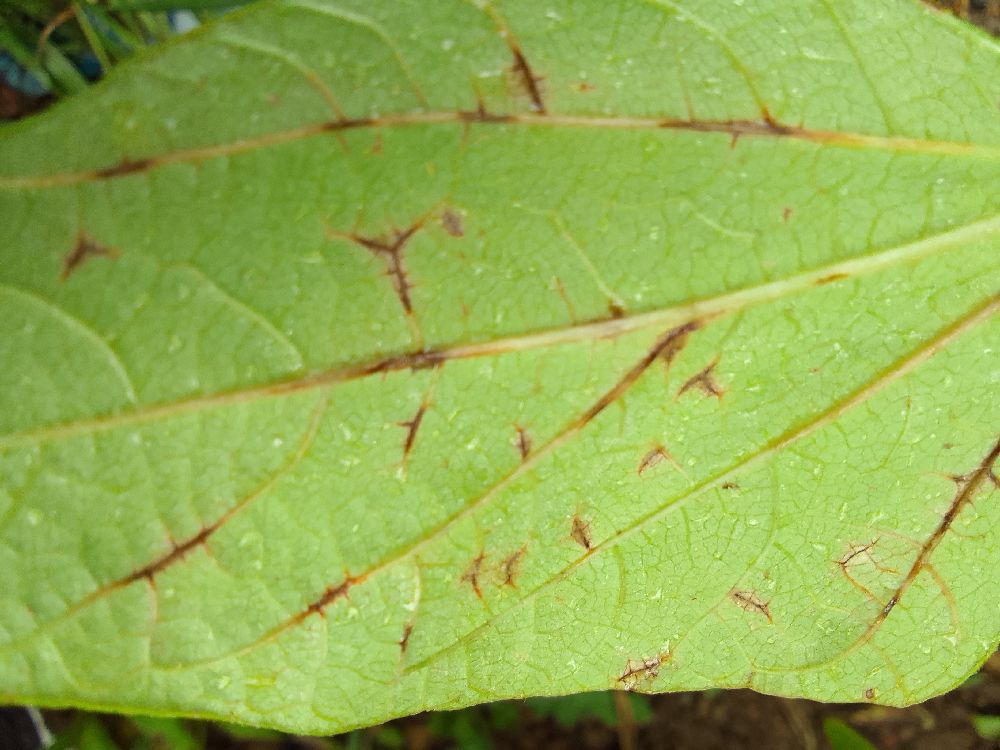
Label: anthracnose